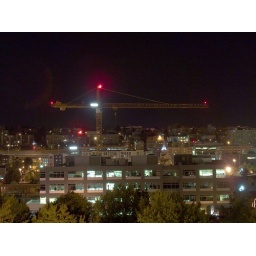
Paul Allen's Vulcan Construction crane at night in Seattle. From the roof of the building where I work.